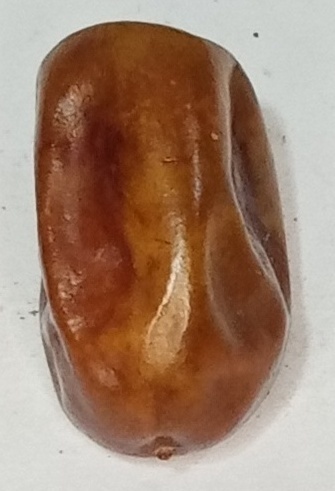
Variety: fasli-toto
Size: medium
Grade: grade-1